Monorail

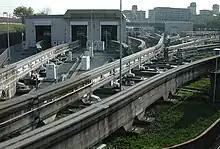
Switches at a storage facility of Osaka Monorail

Magnetic levitation train (maglev) systems such as the German Transrapid were built as straddle-type monorails. The Shanghai Maglev Train runs in commercial operation at , and there are also slower maglev monorails intended for urban transport in Japan (Linimo), Korea (Incheon Airport Maglev) and China (Beijing Subway Line S1 and the Changsha Maglev Express). However, it is argued that the larger width of the guideway for the maglevs makes it not legitimate to be called monorails.